Eddie Chambers

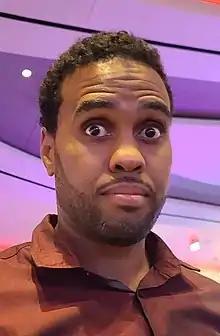
Chambers in 2021

Edward Chambers (born March 29, 1982) is an American former professional boxer. He challenged once for a unified world heavyweight title in 2010. He was ranked as the fourth best heavyweight in the world by "The Ring" at the conclusion of 2009. A defensively-oriented fighter, Chambers has been widely credited for his counterpunching skills and particularly praised for his hand speed and footwork. He has also been one of the first heavyweights with ability to switch between fighting orthodox and southpaw.